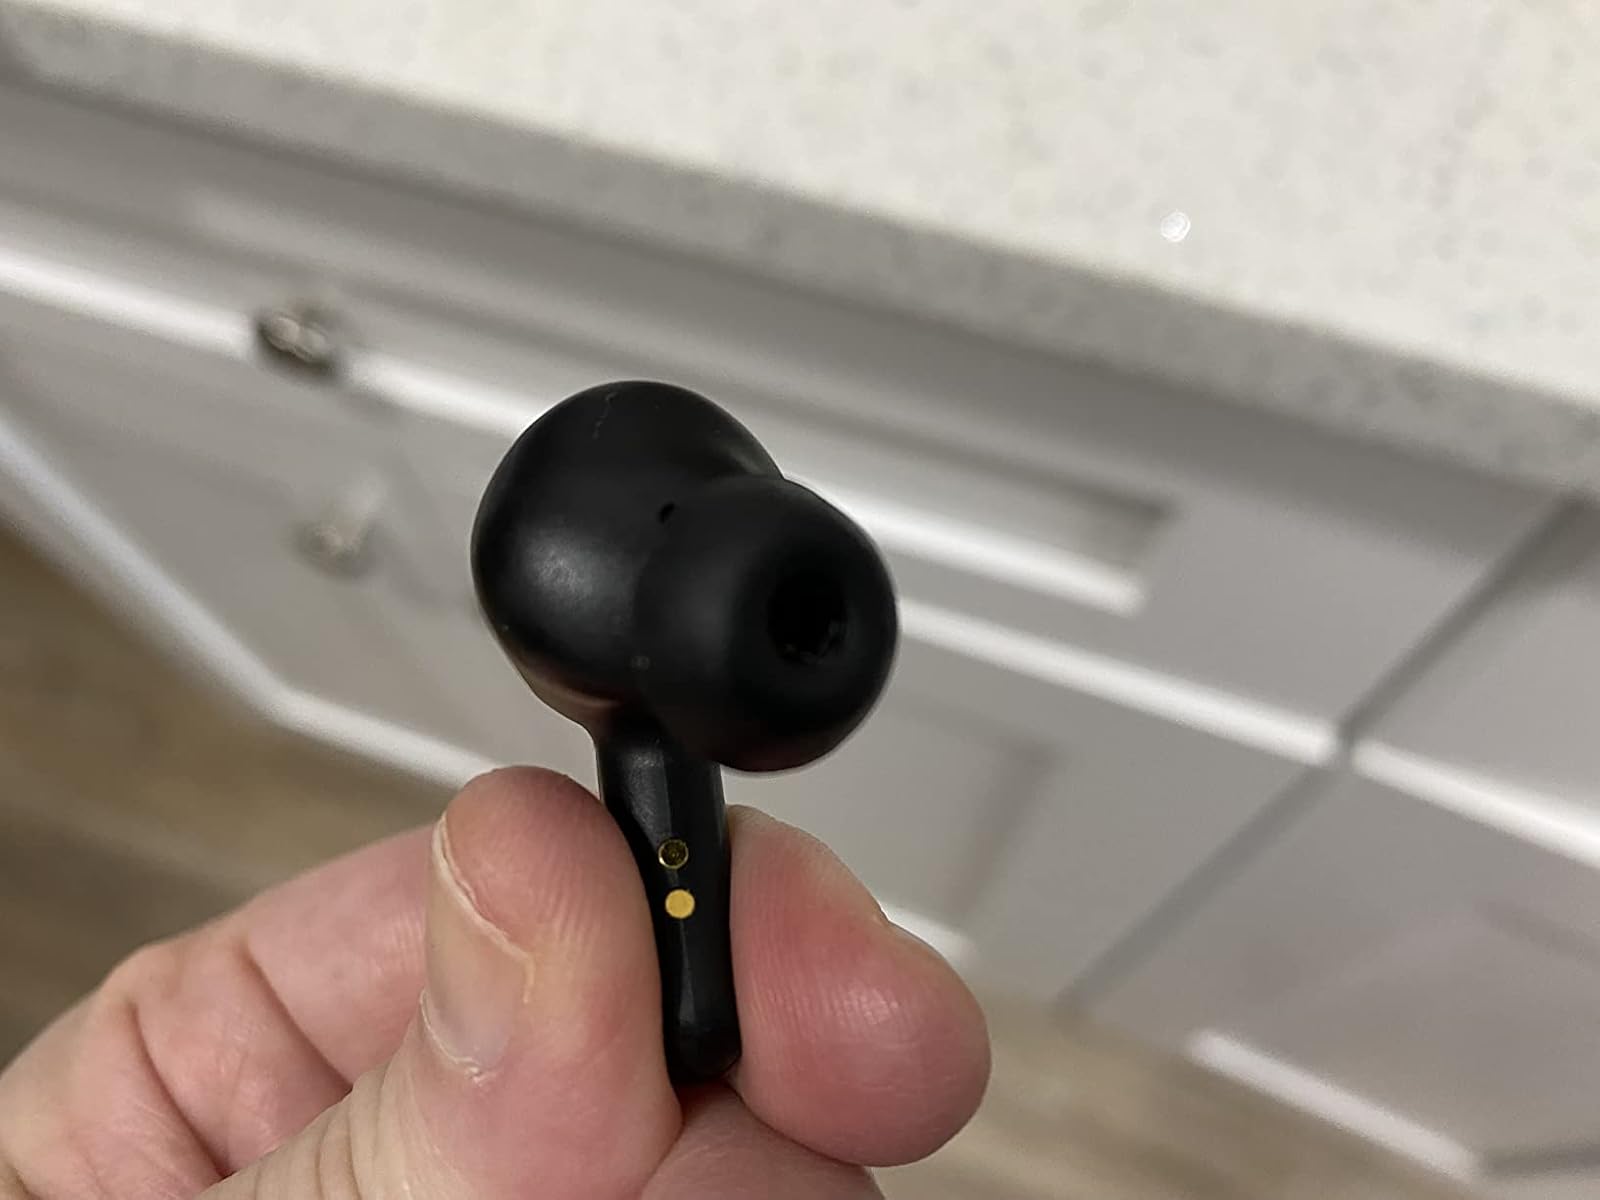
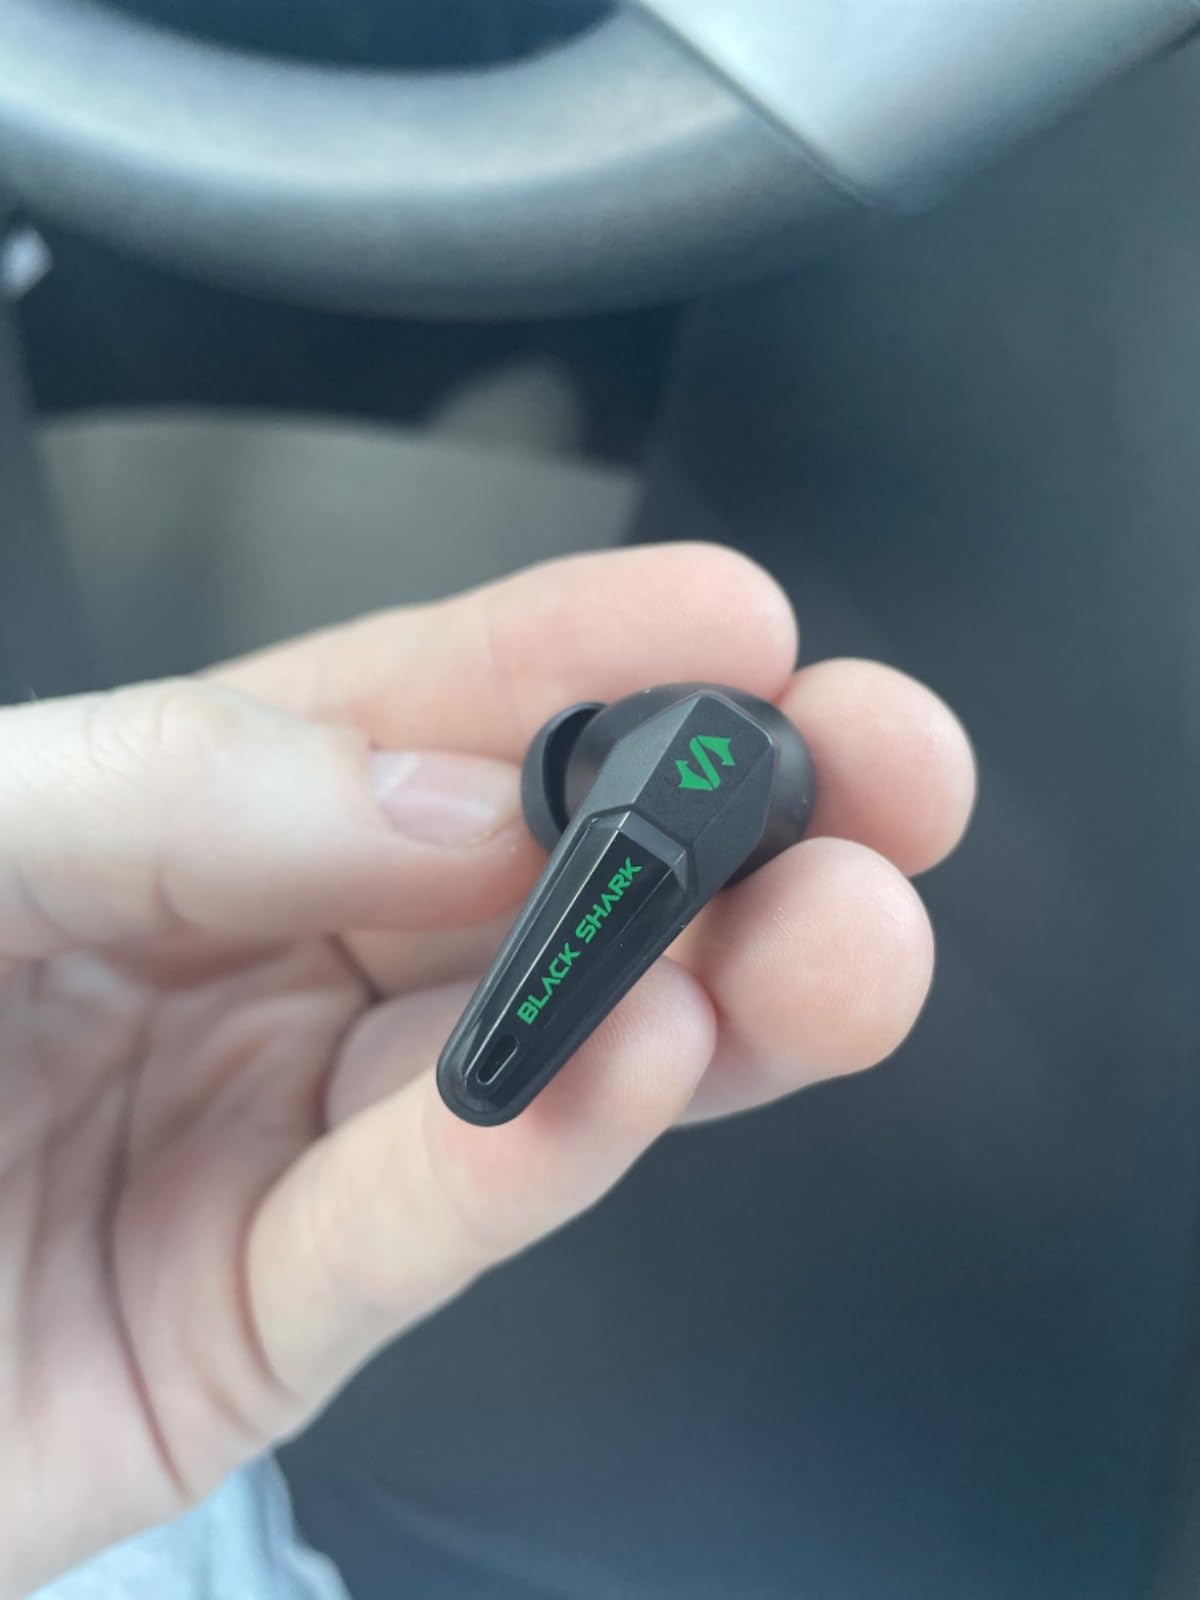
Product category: earbuds
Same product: no